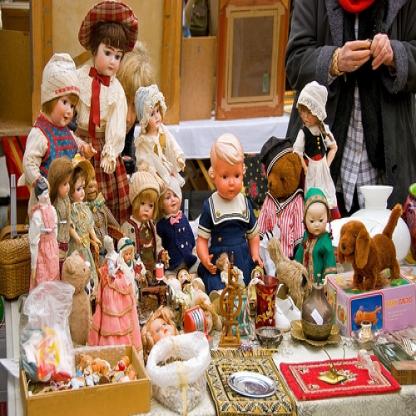
Scene: Indoor